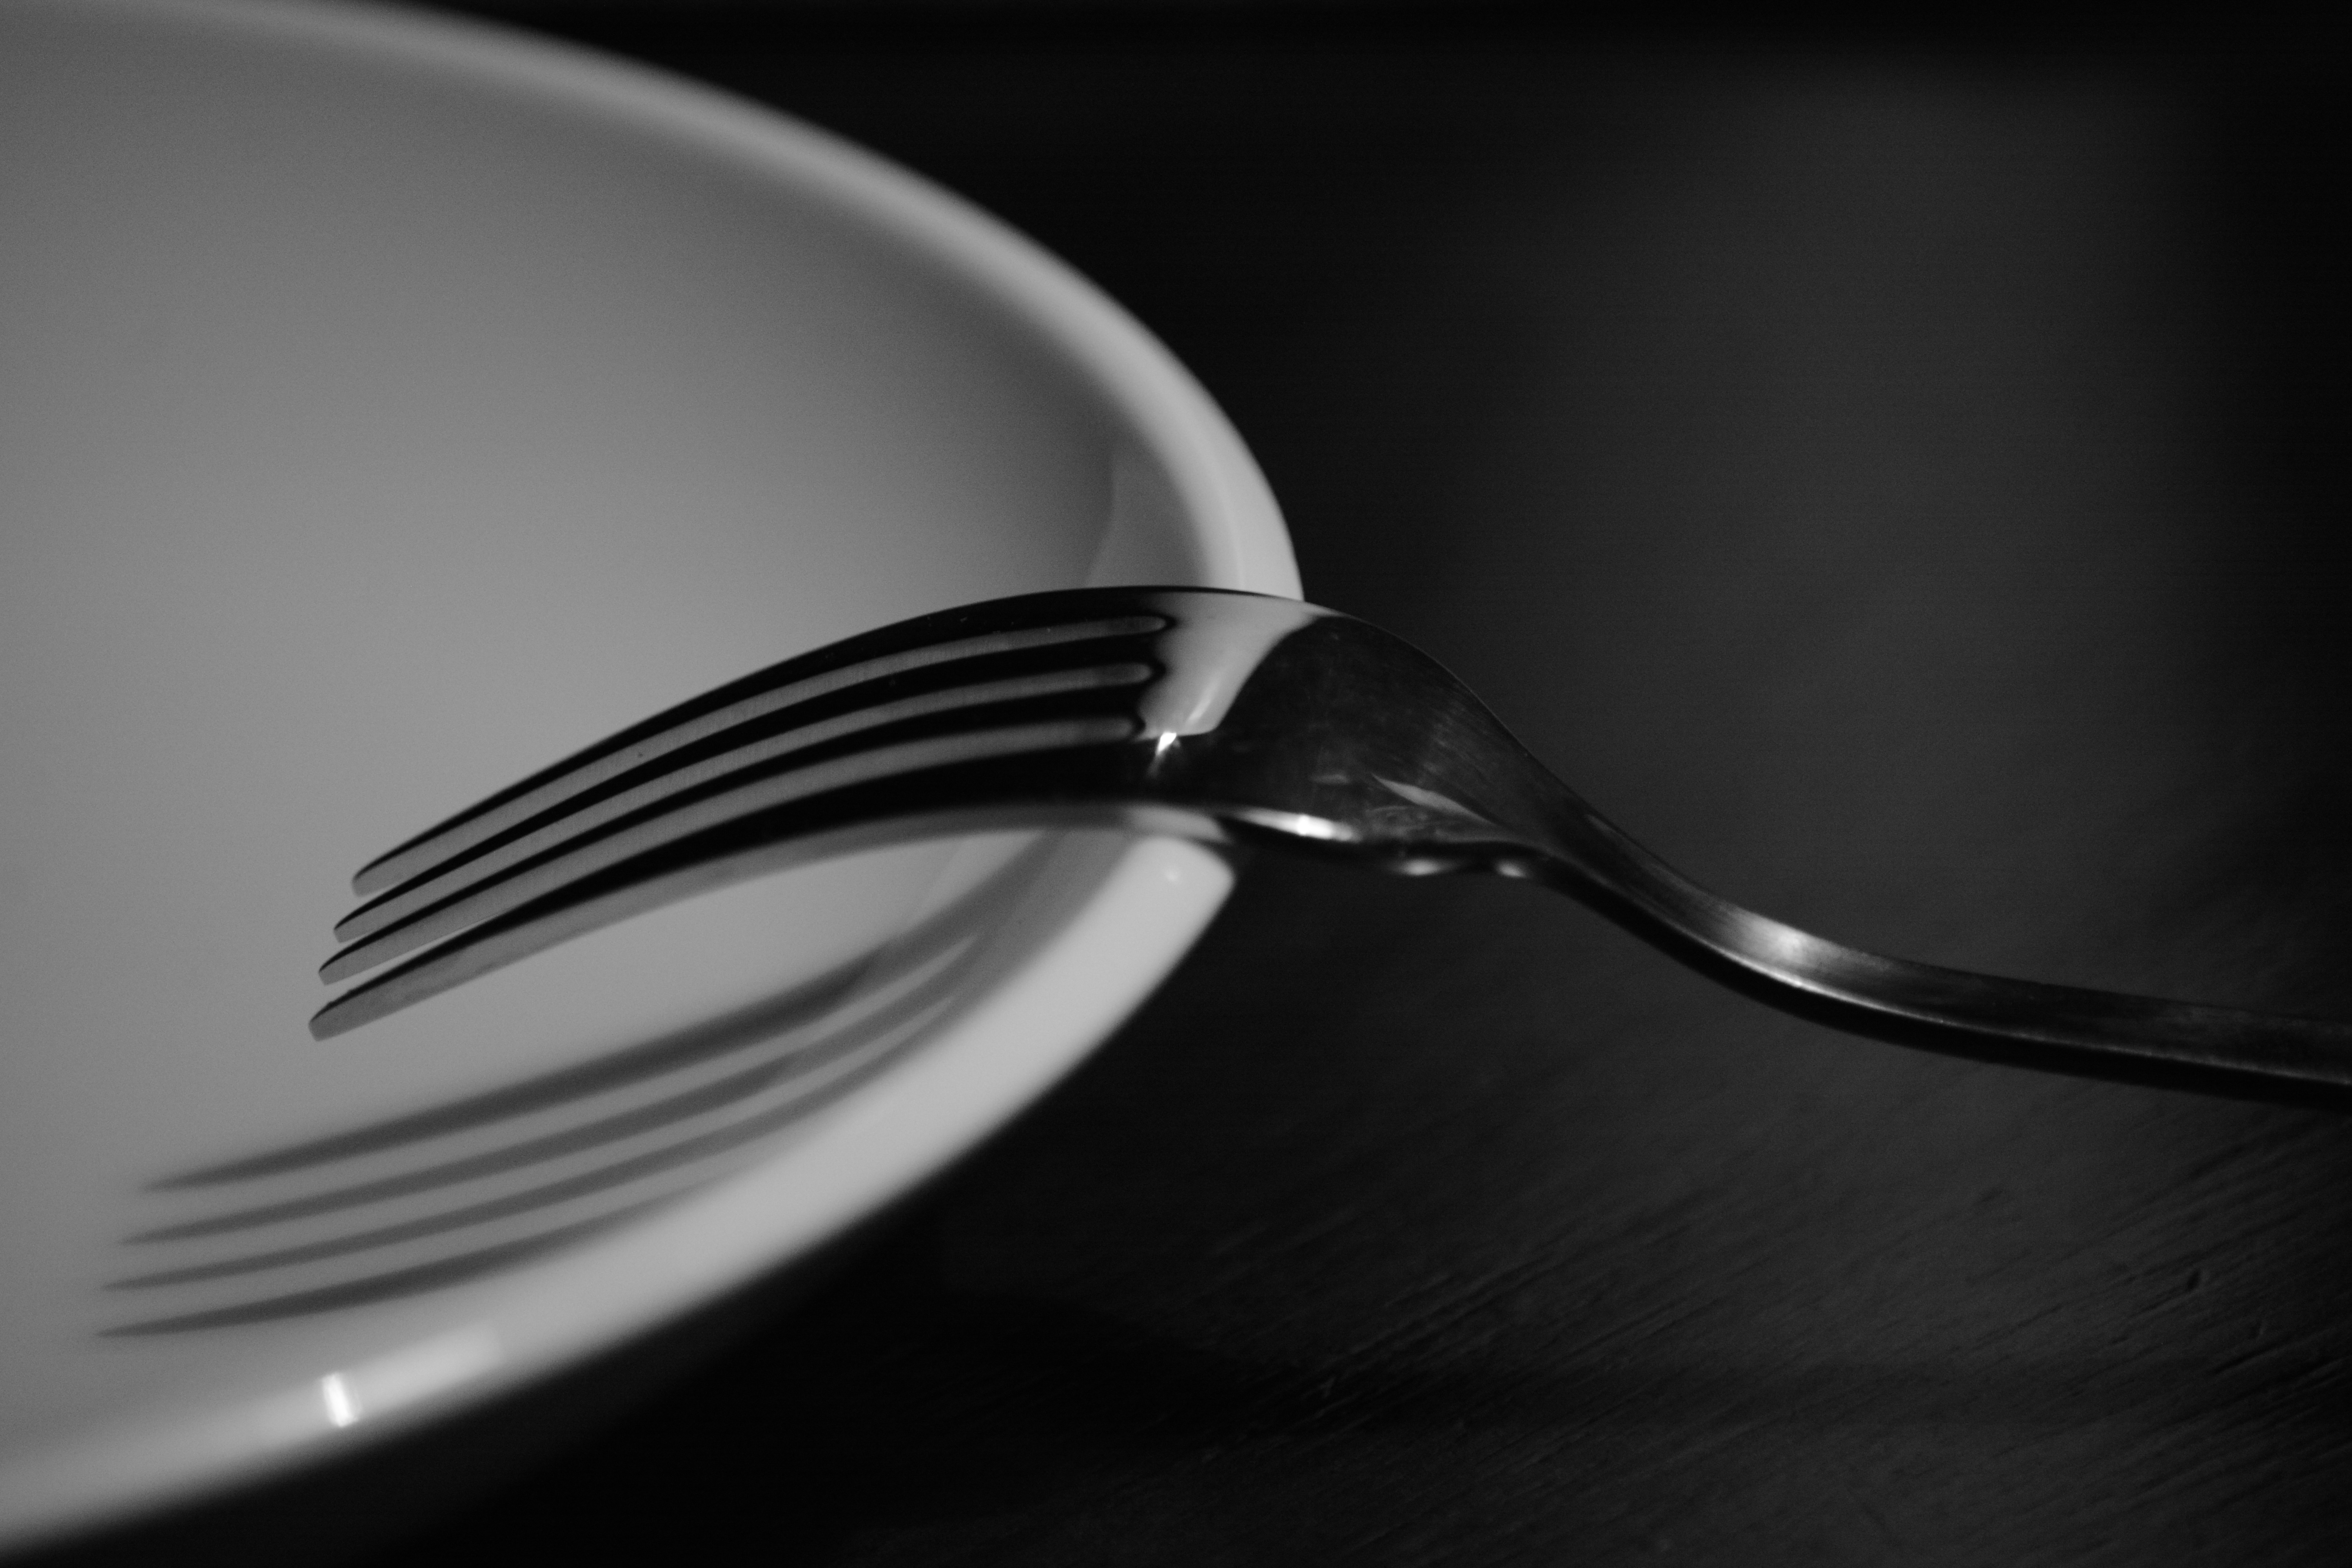
table, fork, black and white, plate, black, monochrome, close up, study, sunglasses, glasses, eyewear, cover, serve, monochrome photography, vision care